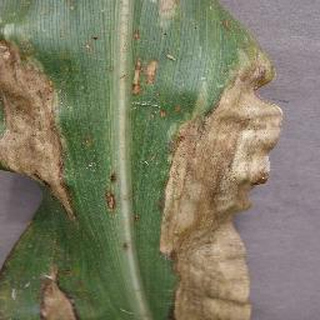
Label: corn_northern_leaf_blight